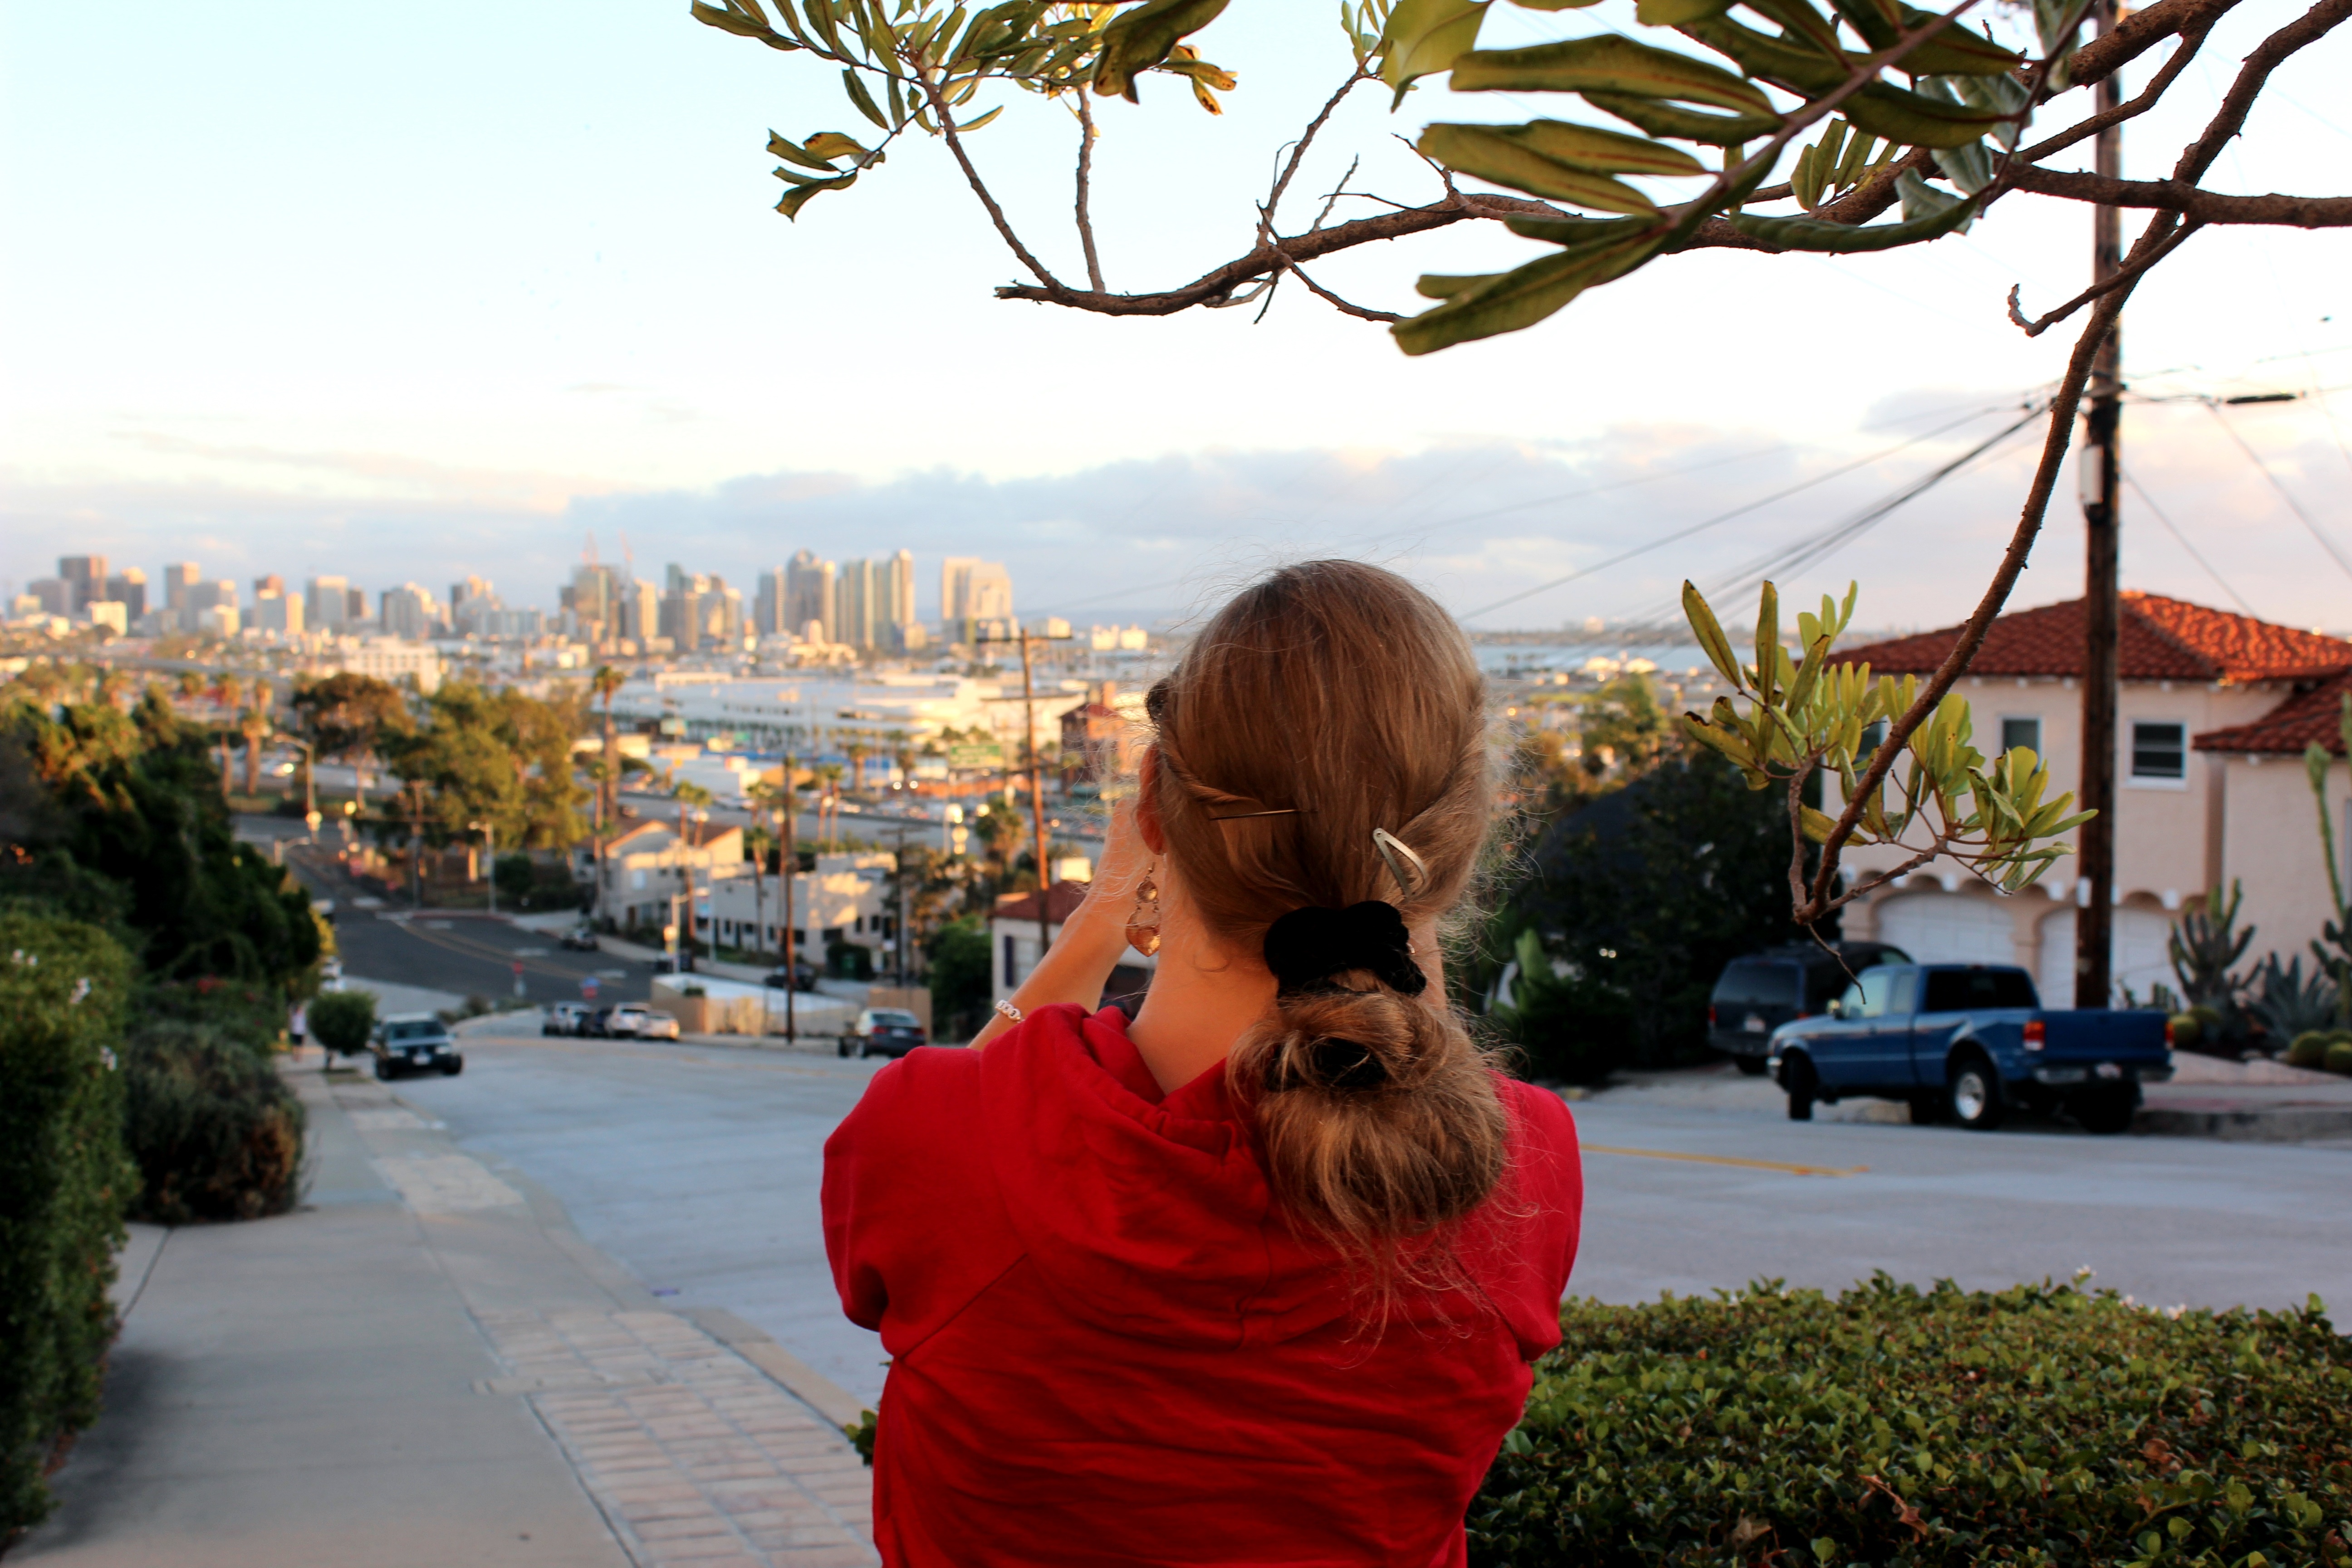
tree, flower, vacation, spring, season